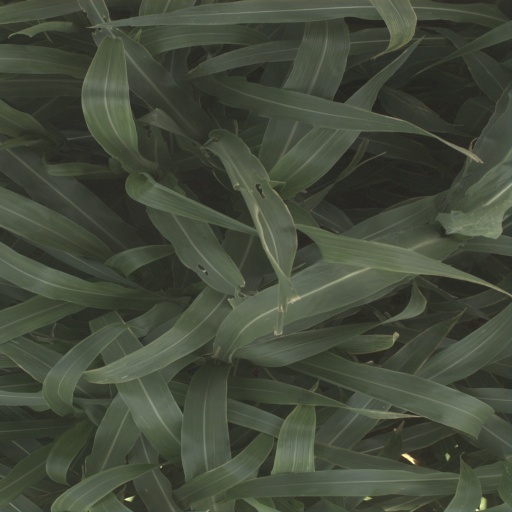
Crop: sorghum